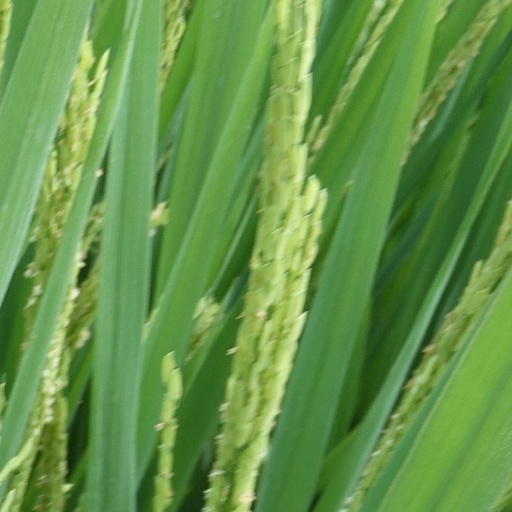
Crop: rice